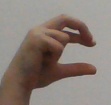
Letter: thal